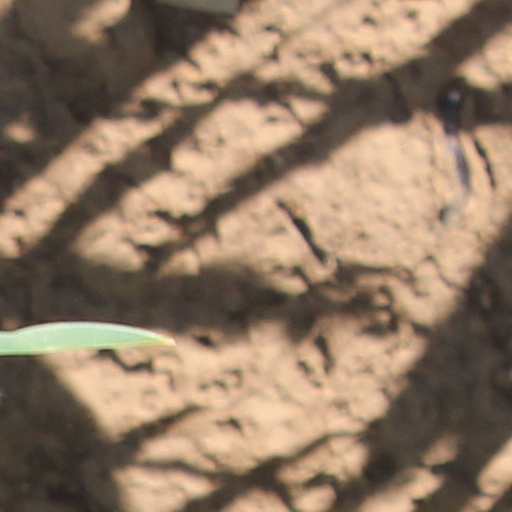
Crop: wheat